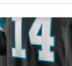
Number: 4